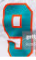
Number: 9